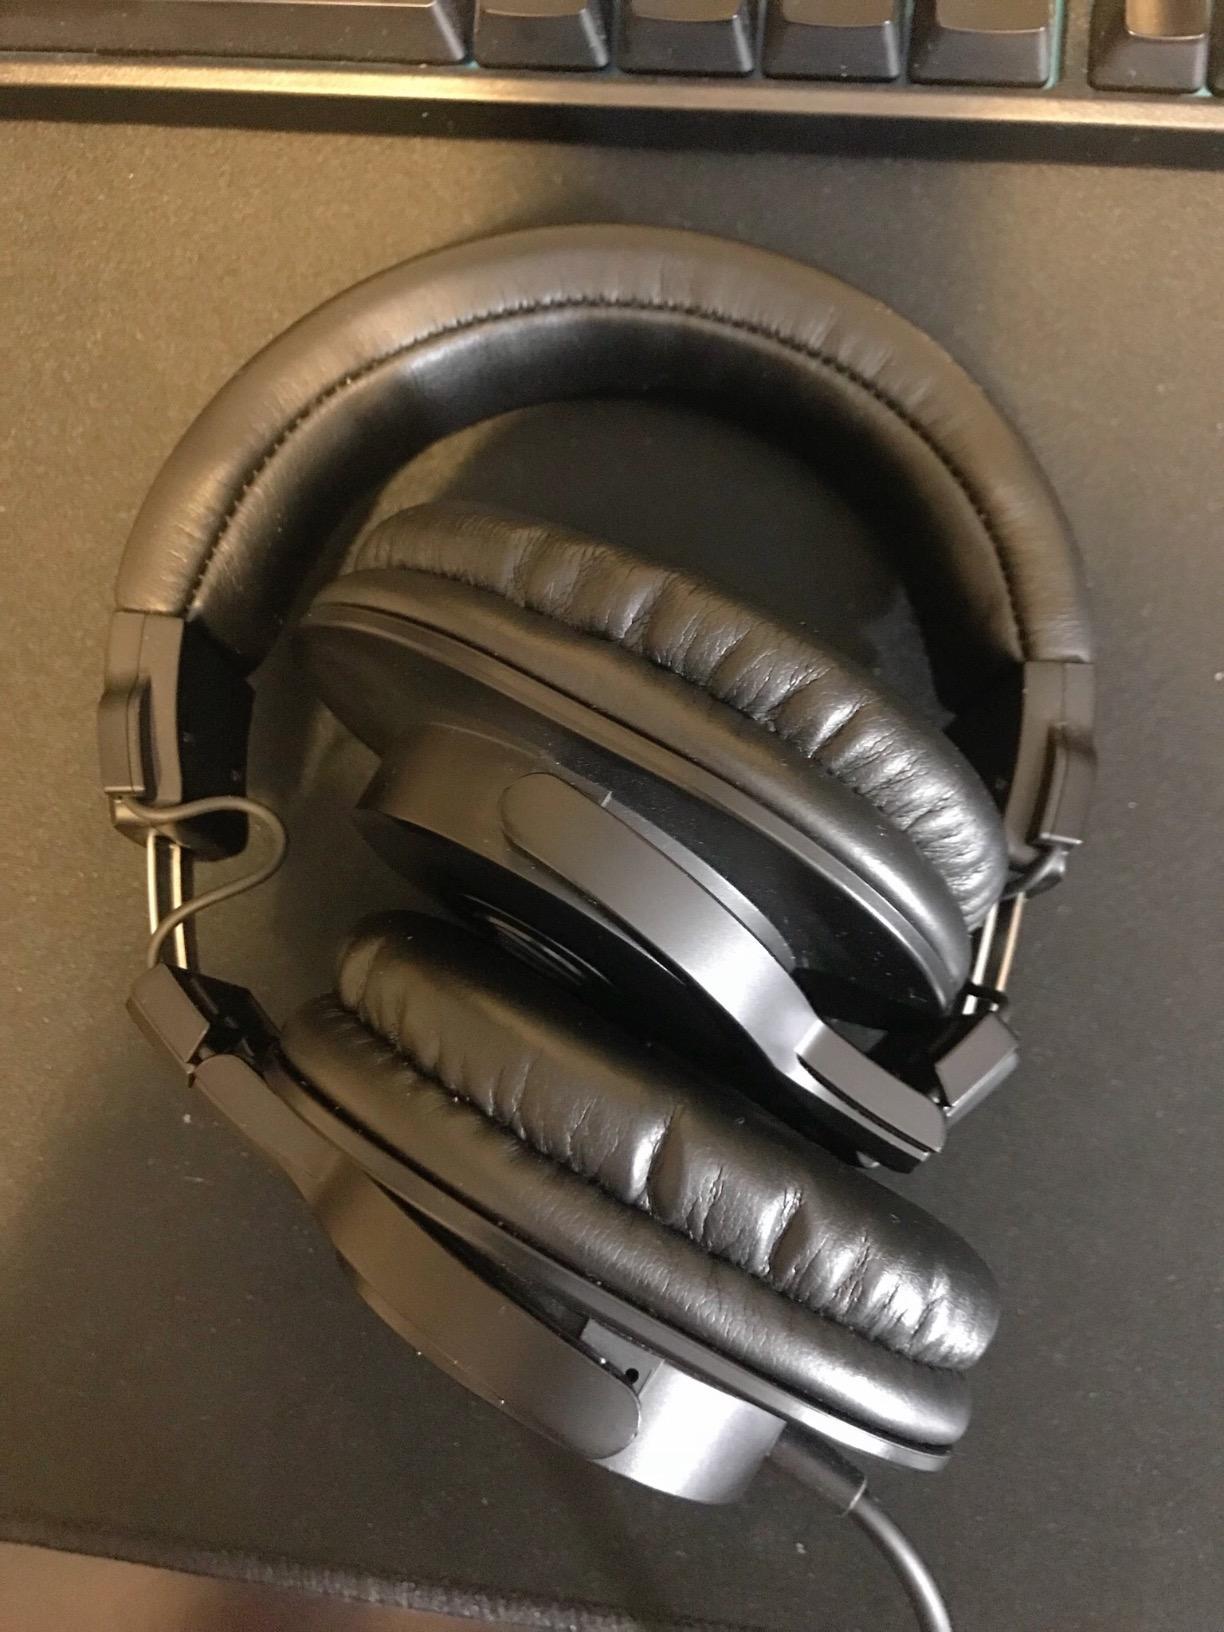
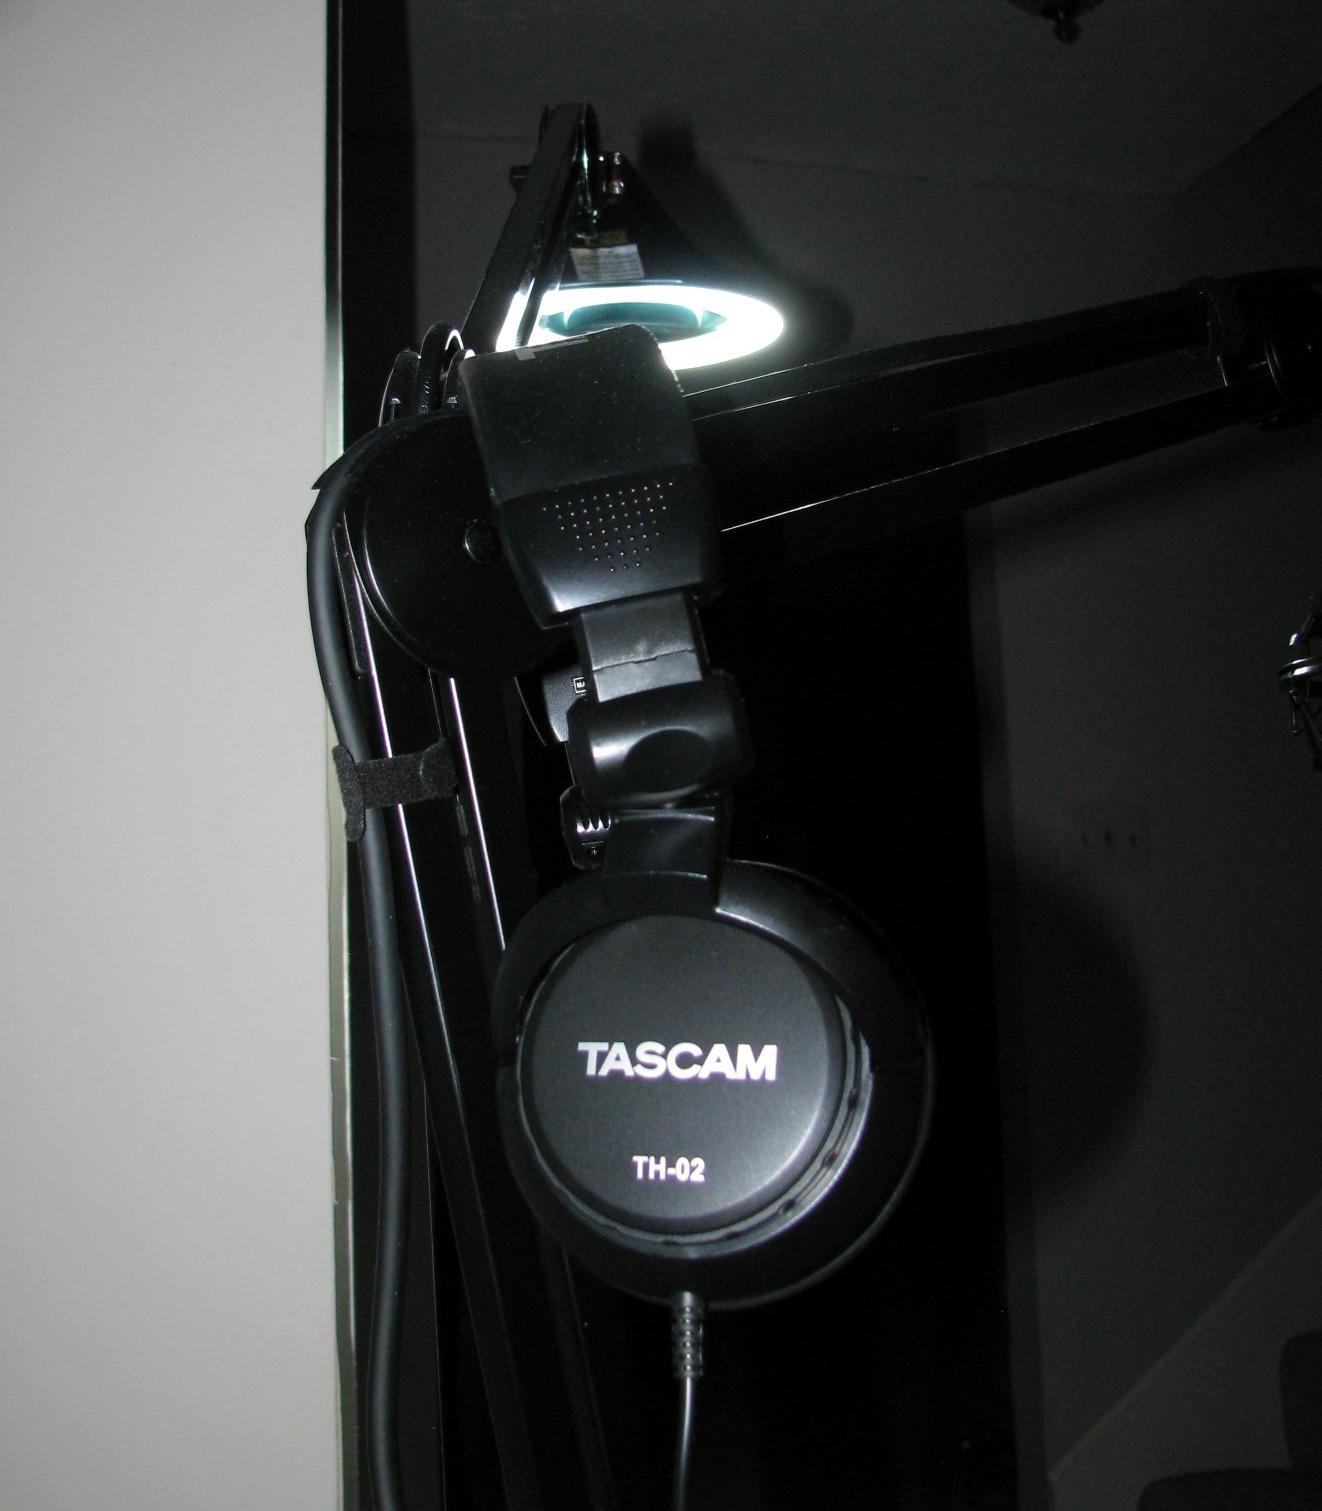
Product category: headphones
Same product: no